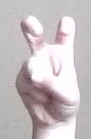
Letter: toot